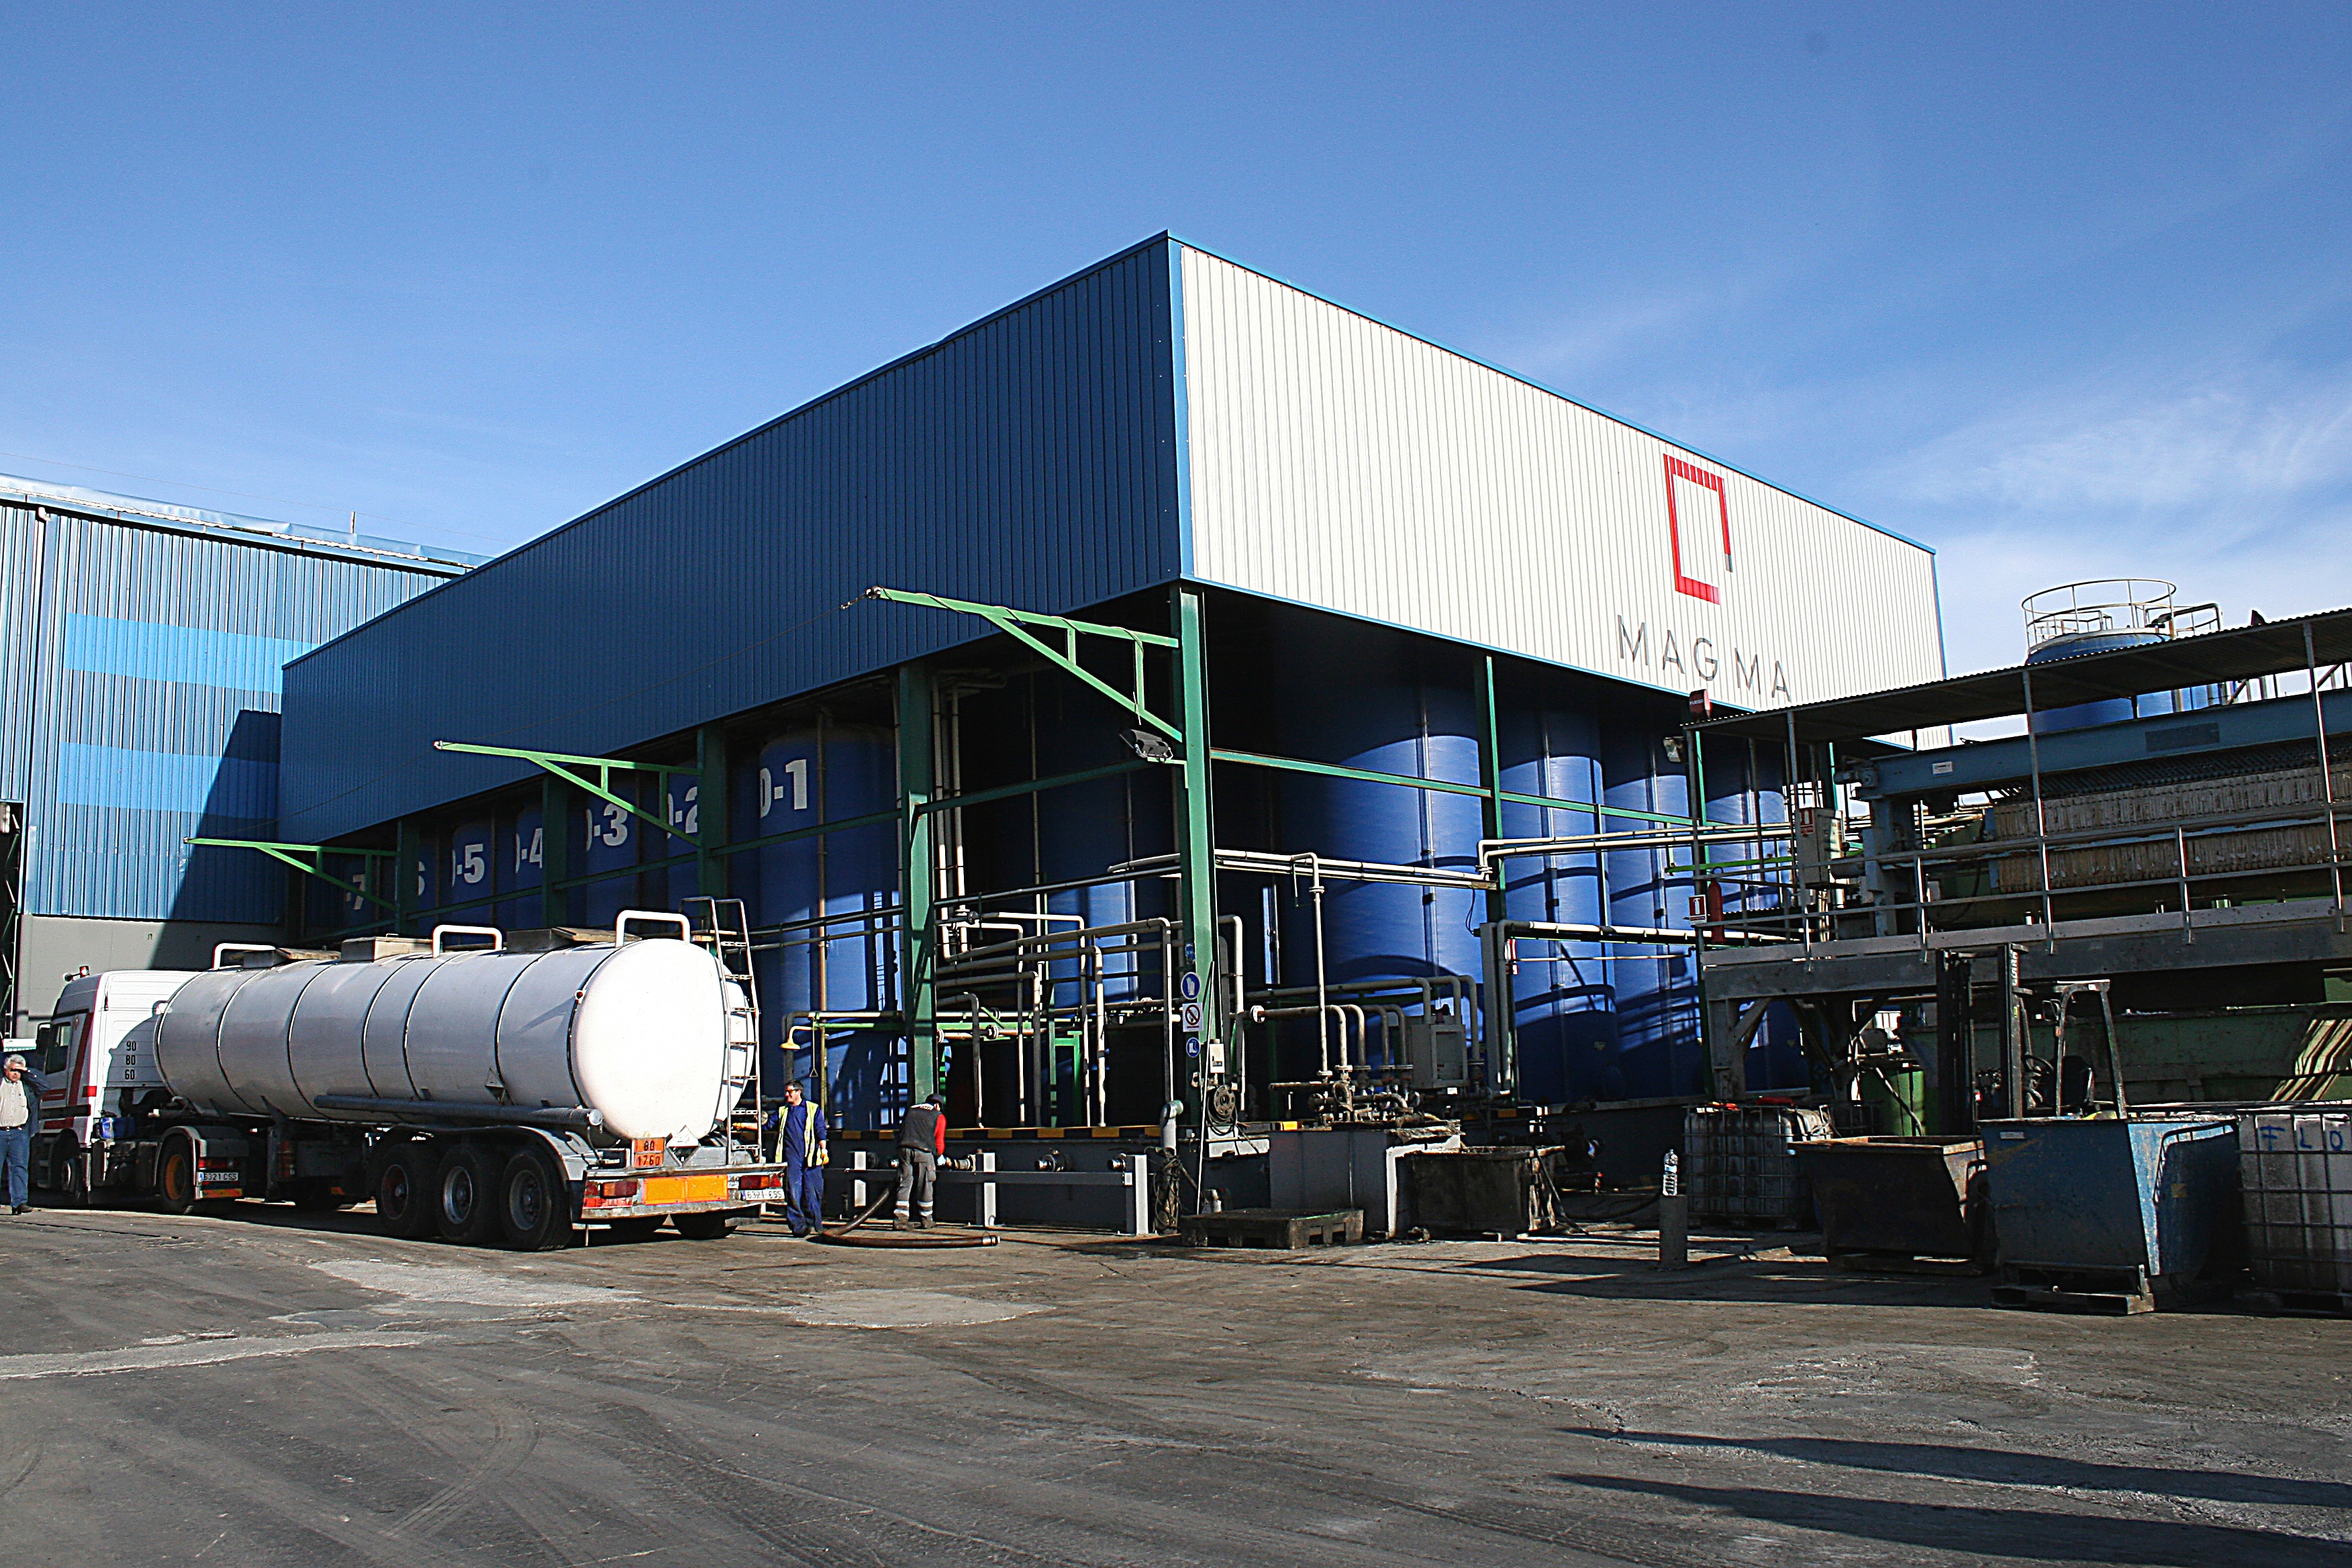
building, transport, vehicle, industrial, industry, infrastructure, tissue, photo catalogs, photos for companies